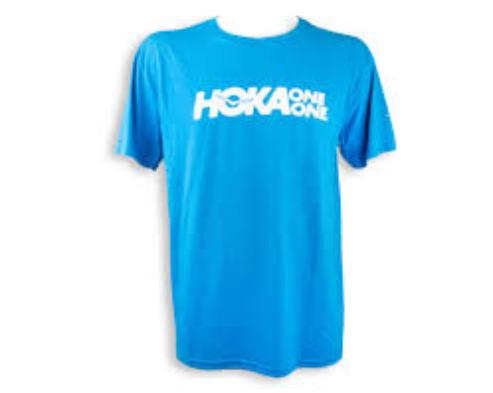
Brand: Hoka One One
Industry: Clothes